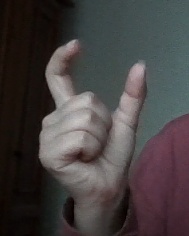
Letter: nun